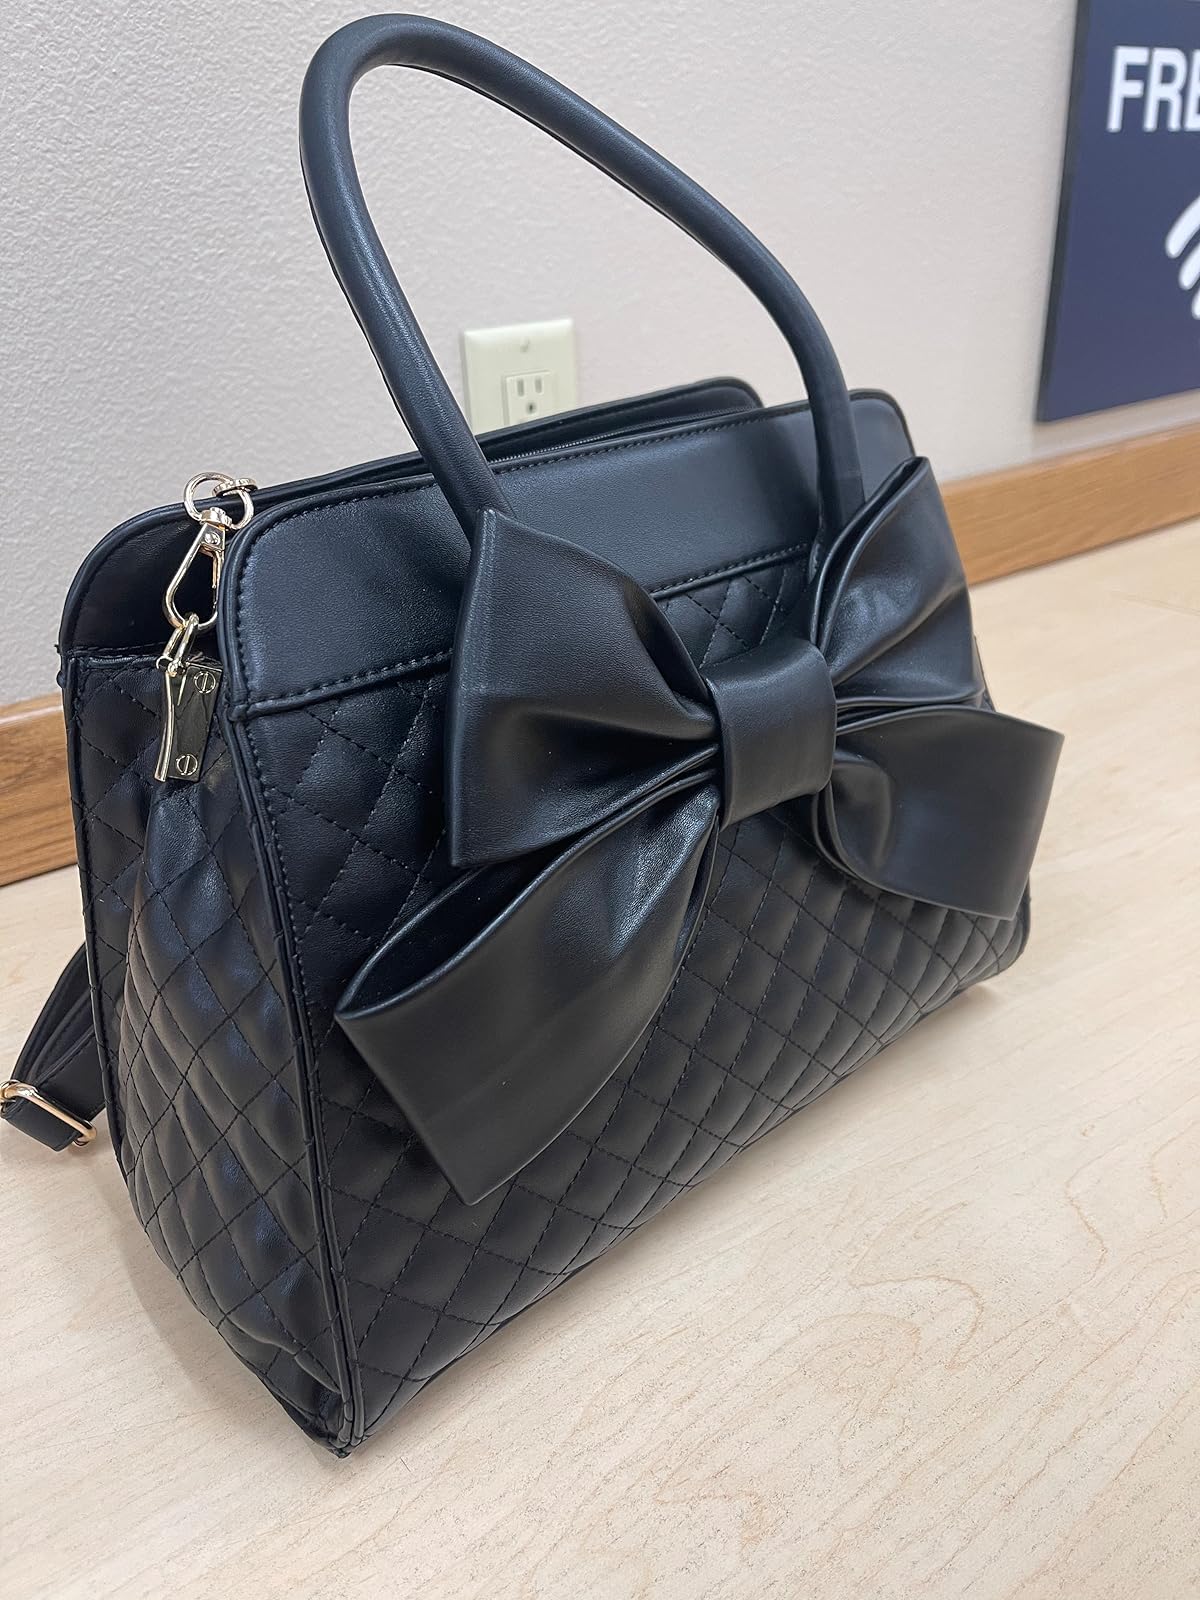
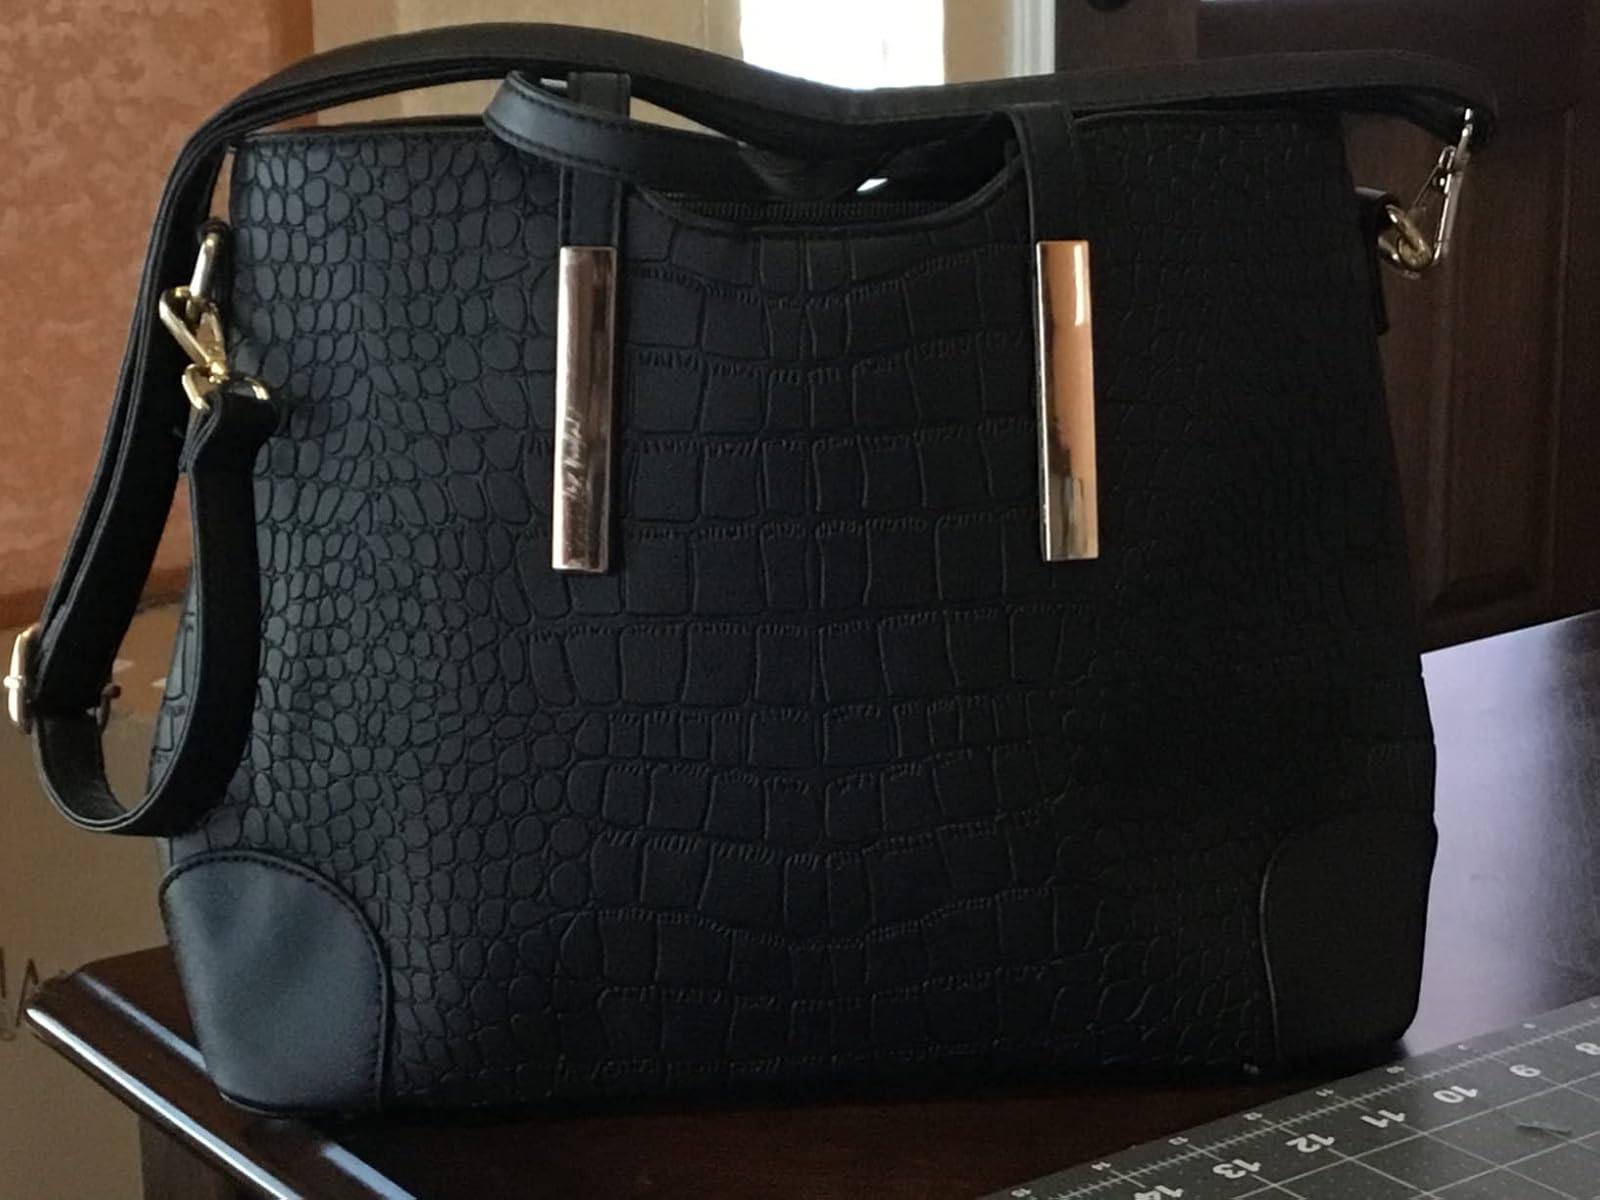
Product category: accessories_handbag
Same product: no